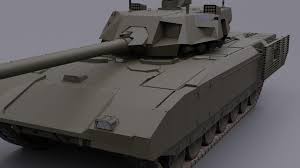
Label: Tank